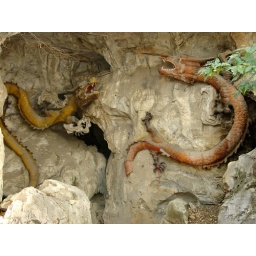
These rock sculptures of dragons were in a park near &amp;quot;You Shan Hu&amp;quot;, a lake adjacent to Wendy's parents' home.